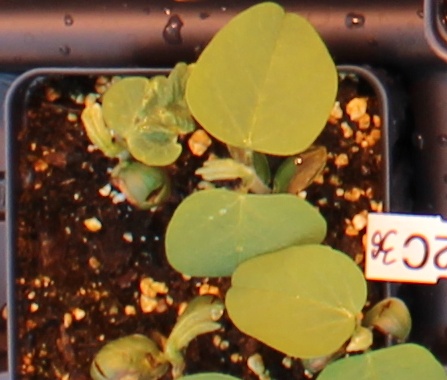
Label: Soybean